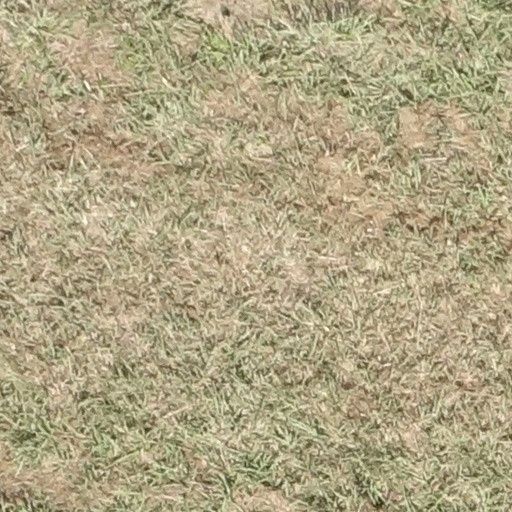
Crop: sorghum